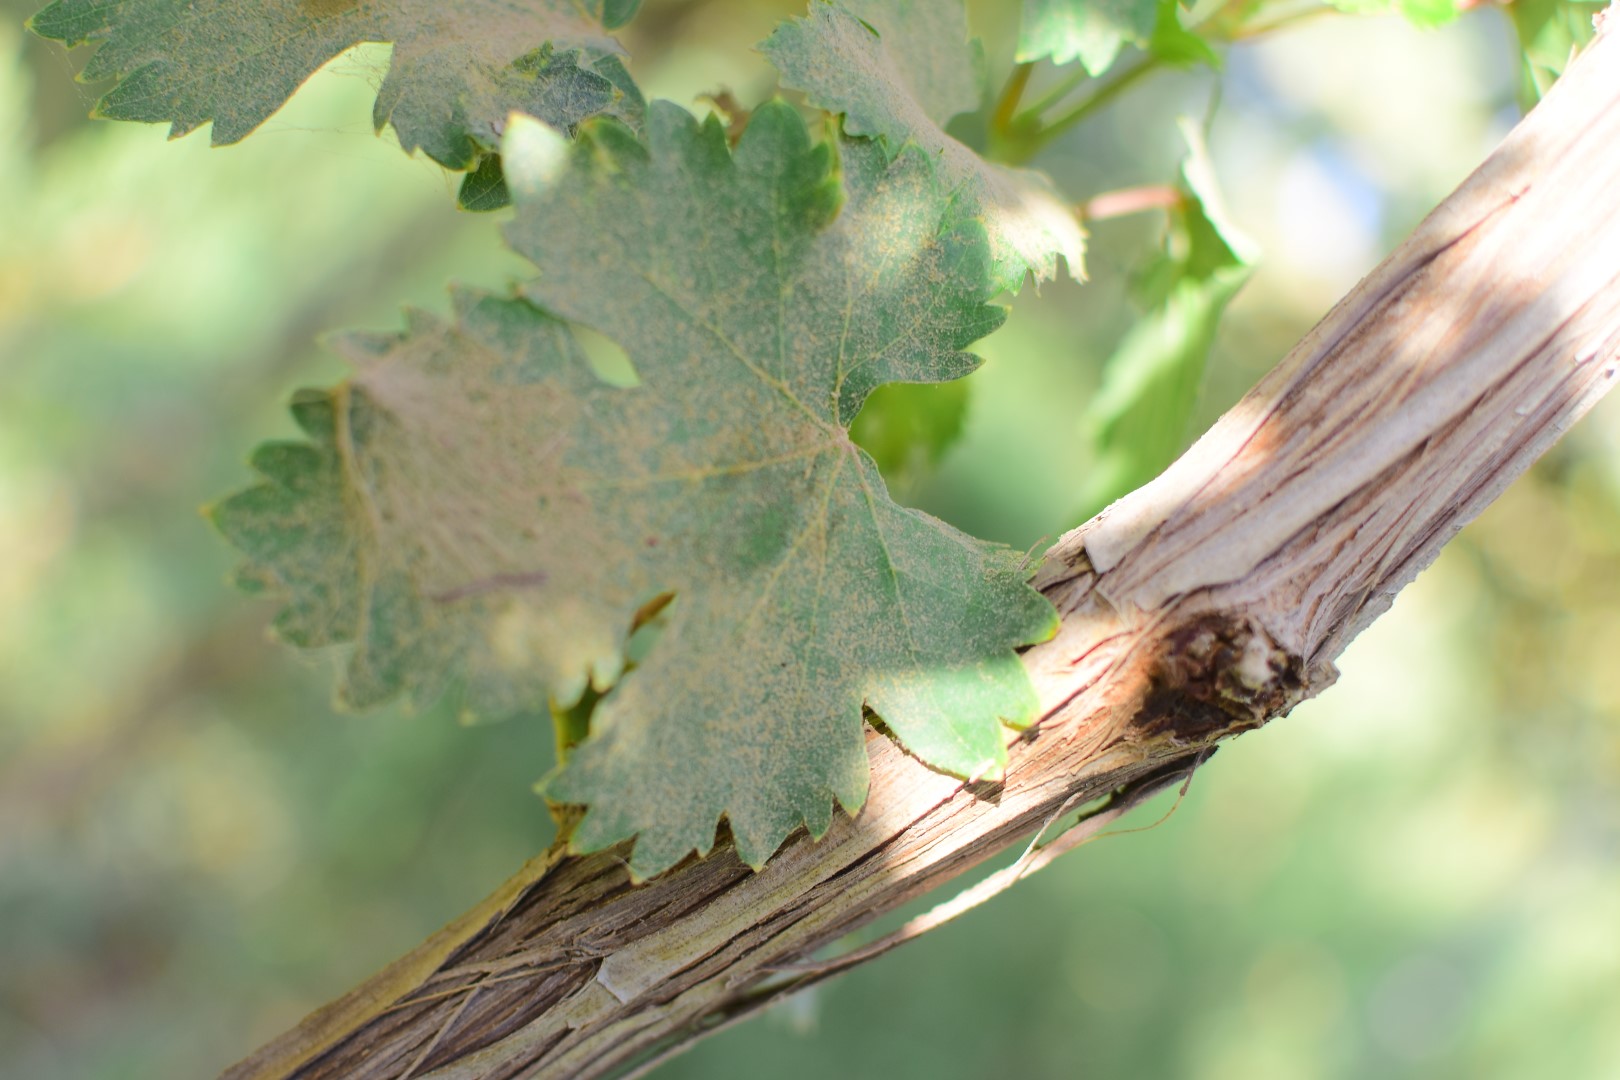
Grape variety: Deas Al-Annz